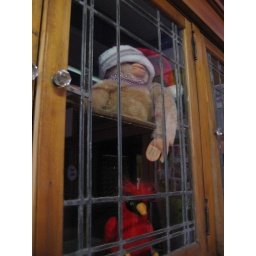
the monkey and the cardinal in the cabinet